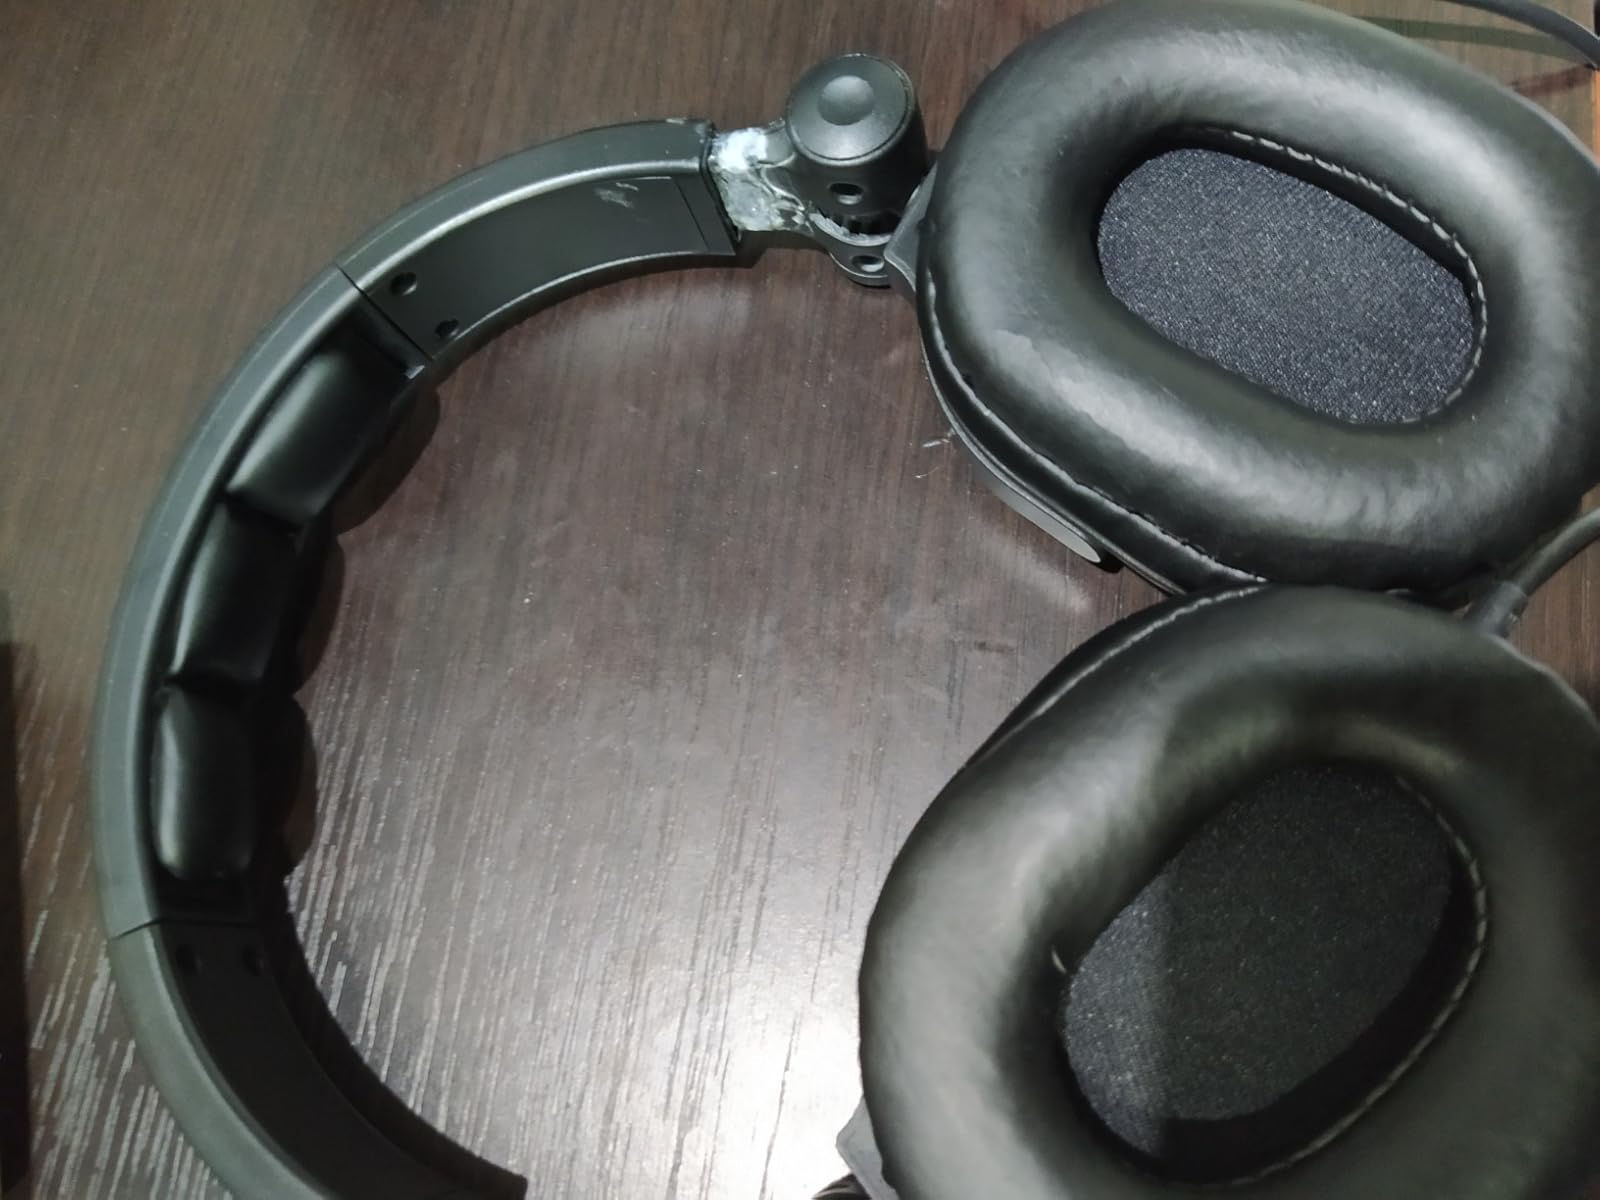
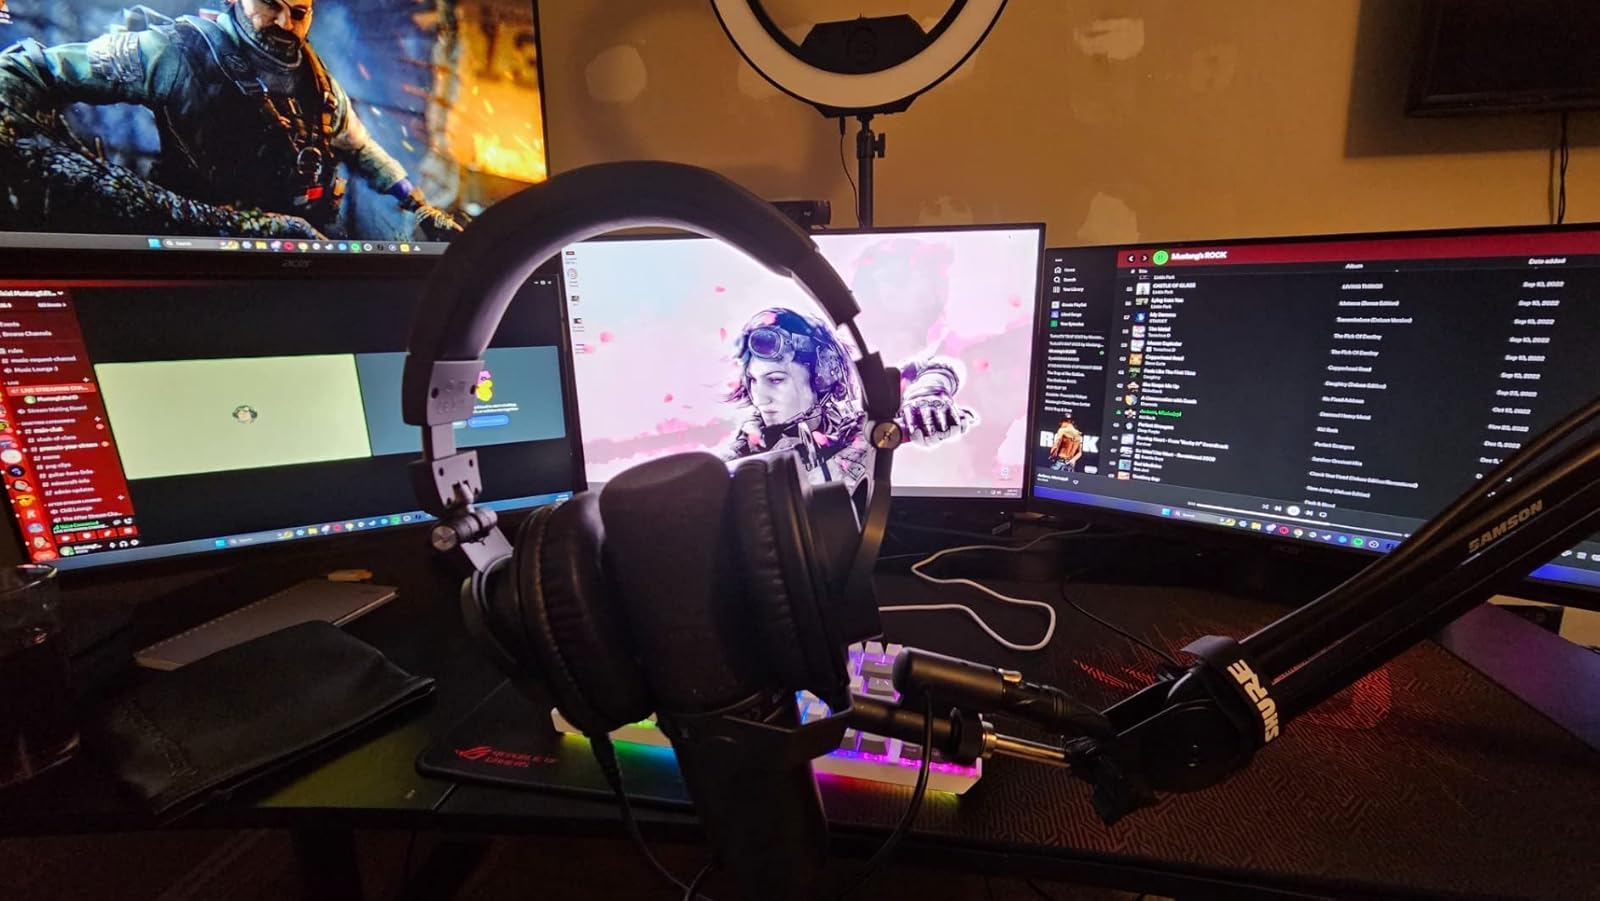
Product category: headphones
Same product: no